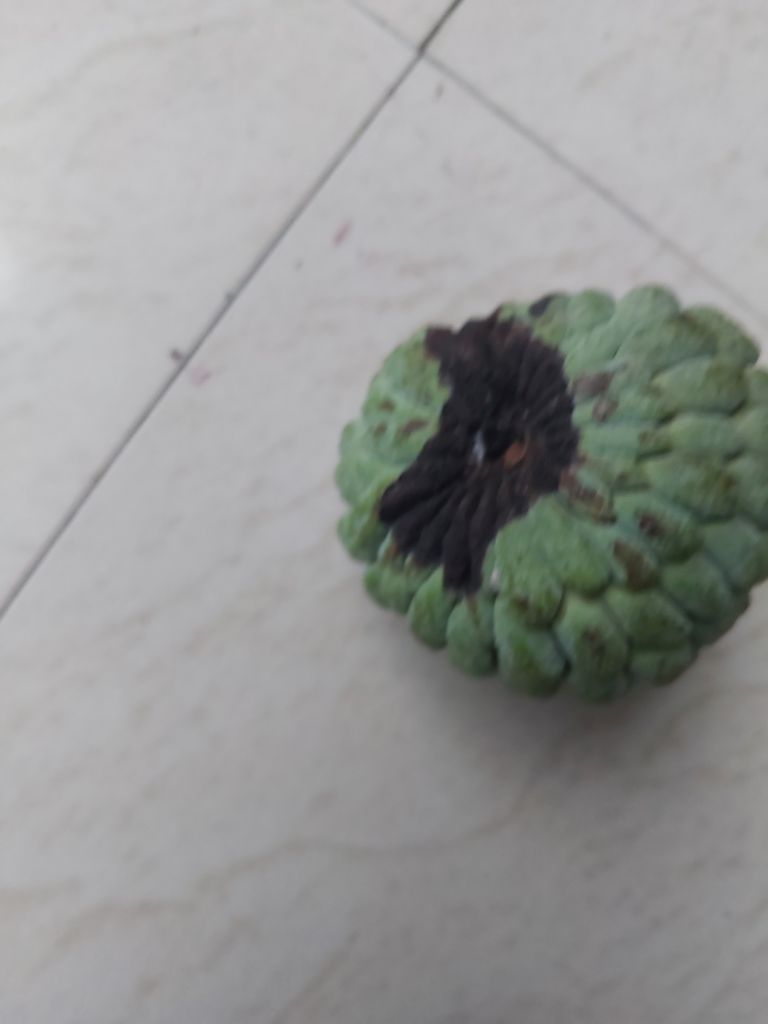
Disease label: Diplodia Rot